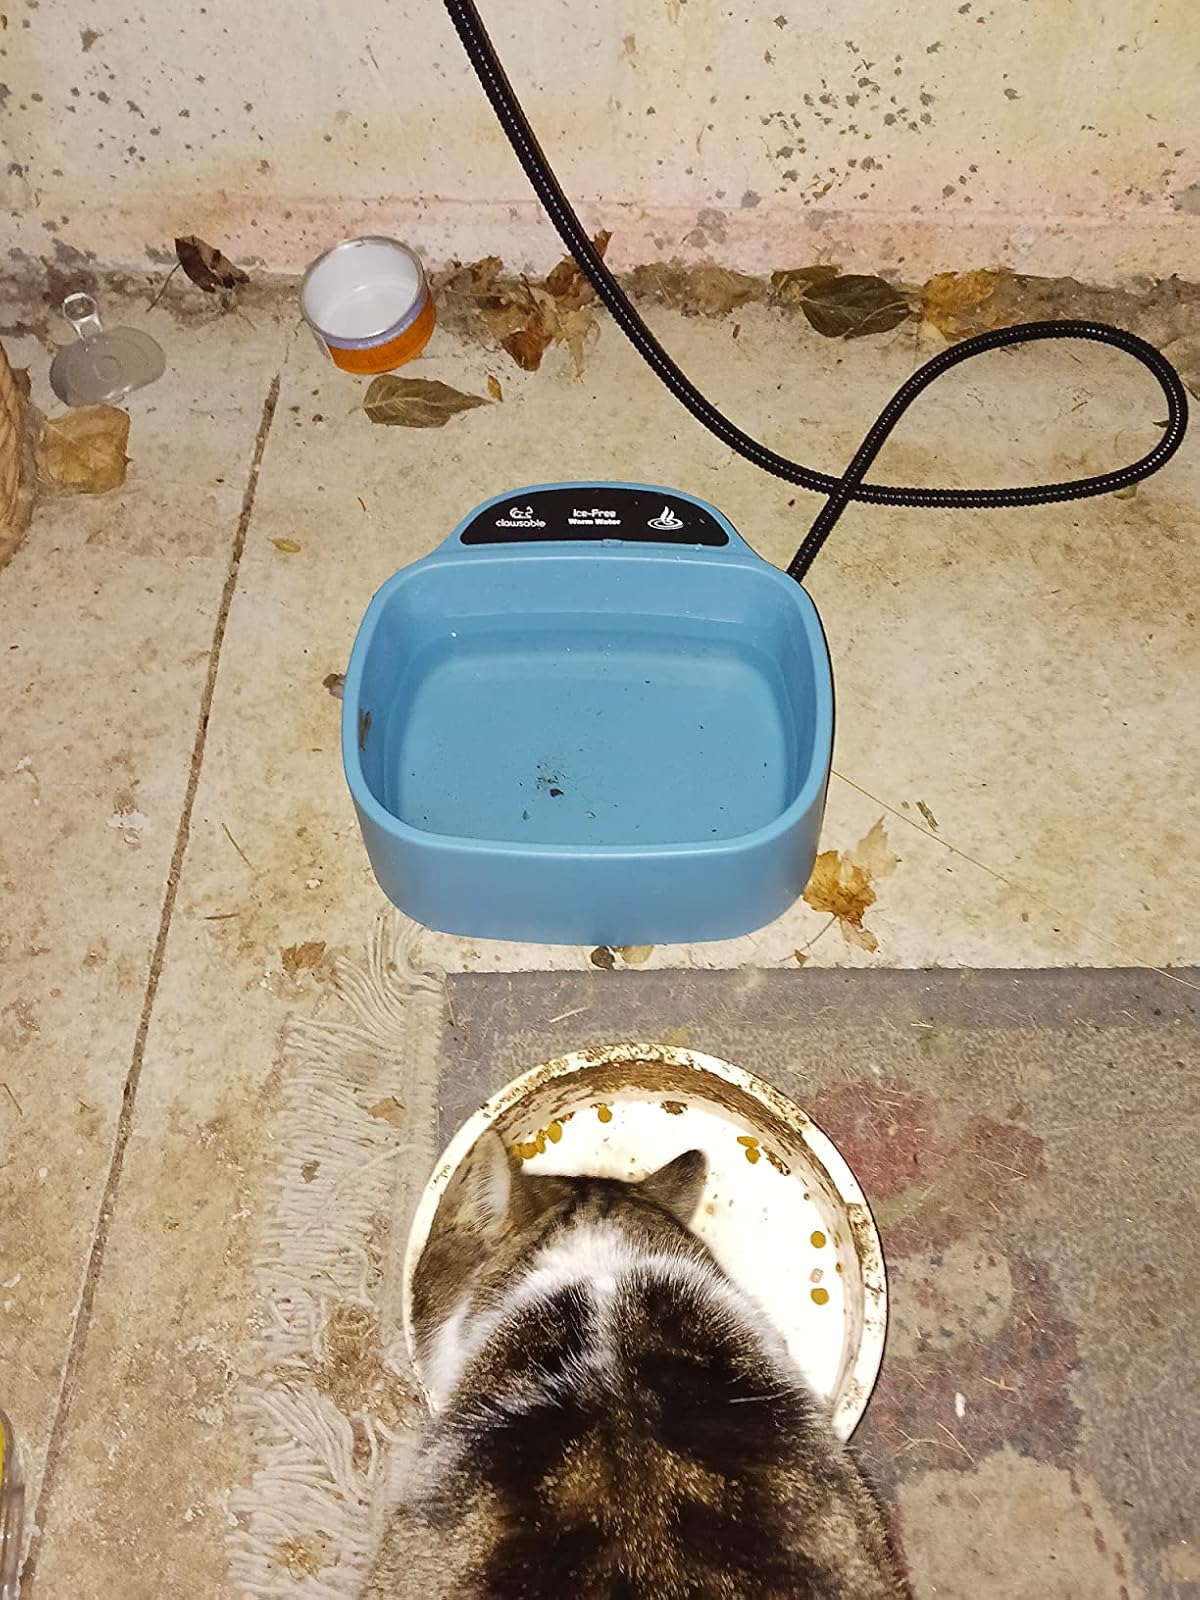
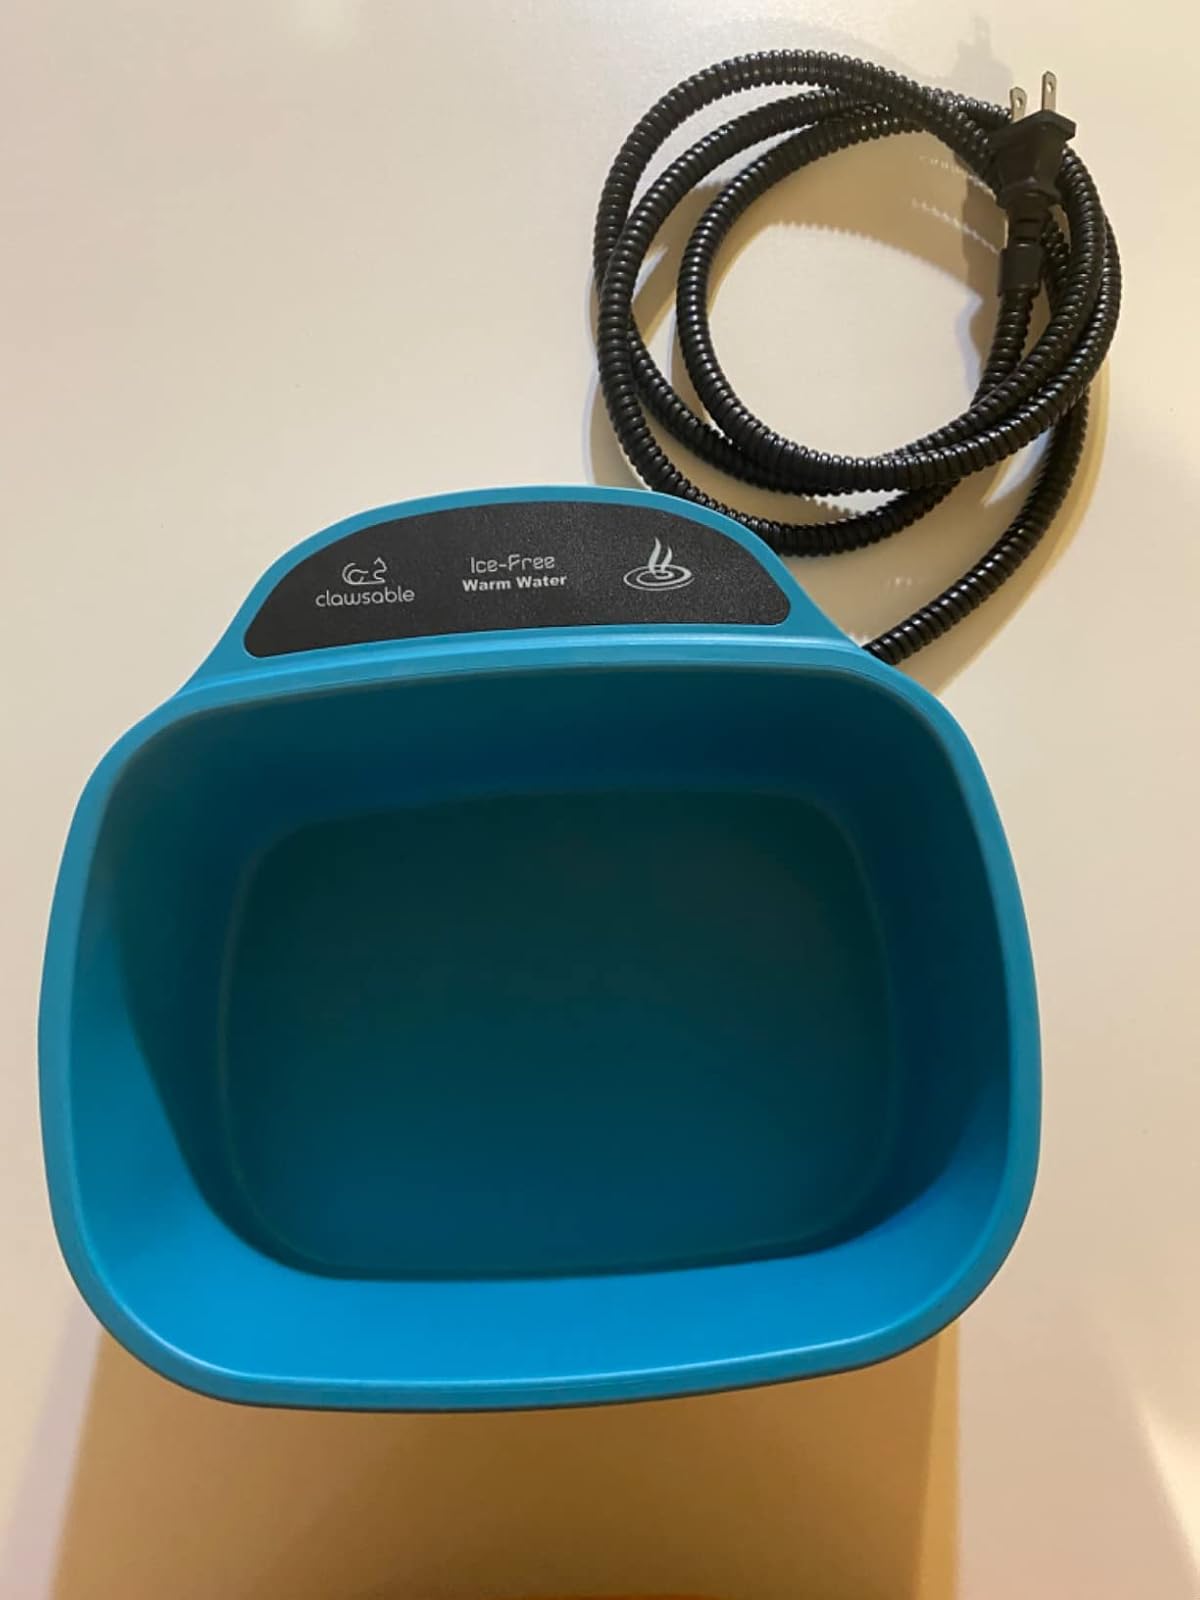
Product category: items_bowl
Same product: yes